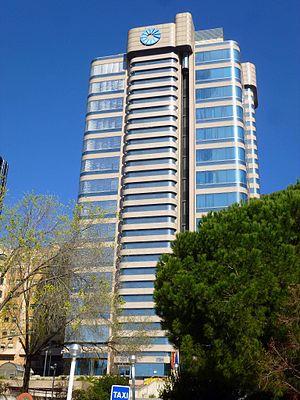
L’audience provinciale de Madrid est le tribunal de première instance en matière civile et pénale dans la communauté de Madrid.